Law of New Zealand

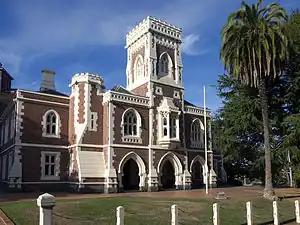
Auckland High Court, built in 1865–1868 for the Supreme Court in New Zealand

A Supreme Court was first established in 1841 (it was renamed the High Court in 1980, and is different from the current Supreme Court), and various lower courts subsequently established. Its establishment followed the arrival in New Zealand of the first chief justice, William Martin, and it heard its first case in January 1842. The magistrates' courts came into being in 1846 (replaced by district courts in 1980). The Court of Appeal was set up in 1862 and originally consisted of panels of judges from the Supreme Court. The Court of Appeal was the highest court in New Zealand, although appeals could be taken from this to the Judicial Committee of the Privy Council in London. In 1957 the Court of Appeal was reconstituted to become separate from the Supreme Court, having its own judges. In 2004 a new Supreme Court was established, becoming New Zealand's court of last resort following the simultaneous abolition of the right to appeal to the Privy Council.